Obruchev (crater)

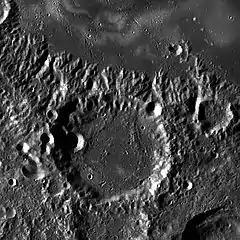
LRO image

Obruchev is a disintegrating lunar impact crater that lies along the southern shore of Mare Ingenii, on the far side of the Moon. Less than three crater diameters to the south of Obruchev is the crater Chrétien, and about the same distance to the southeast lies Oresme.